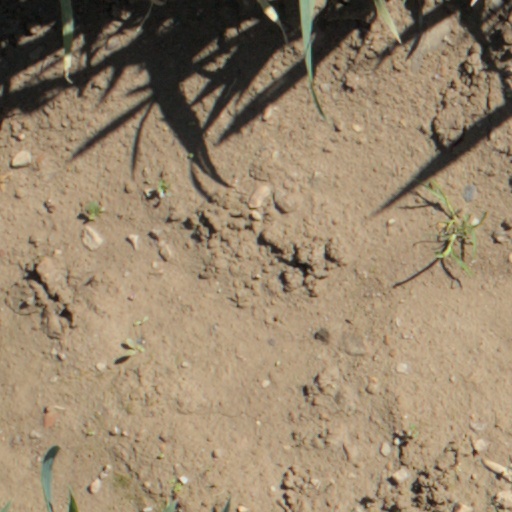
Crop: wheat